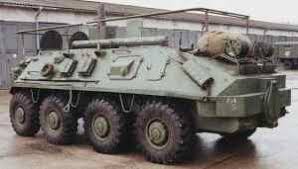
Label: BTR